National Association of Women Artists

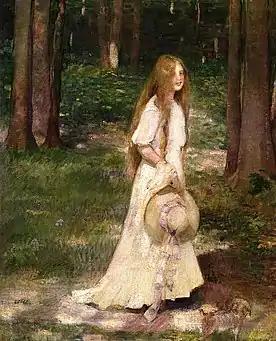
Edith Mitchill Prellwitz, "Early Morning Stroll", c. 1900. Oil on canvas, 76.2 cm × 63.5 cm (30 × 25 in.) Private collection. Artist Edith Mitchill Prellwitz was one of the founders of the Woman's Art Club of New York.

NAWA was founded as the Woman's Art Club of New York by artists Anita C. Ashley, Adele Frances Bedell, Elizabeth S. Cheever, Edith Mitchill Prellwitz, and Grace Fitz-Randolph in Fritz-Randolph's studio on Washington Square in New York on January 31, 1889. As Liana Moonie (president of the NAWA, 1987–1989) remarks in the foreword to the centennial exhibition catalog, the Club was notable for having provided a platform for professional artists, whereas, at the time, female representation in the arts was frequently restricted to the decorative.